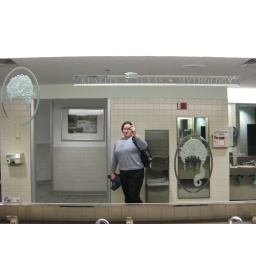
Me reflected in a bathroom mirror, taking a picture of the sign that says &amp;quot;Reality. Texas. Mythology.&amp;quot; Austin TX 2009.